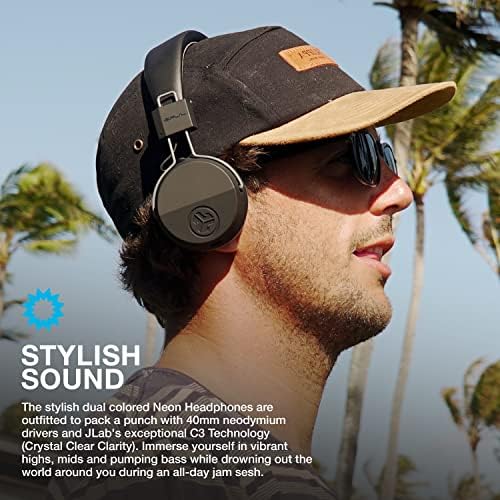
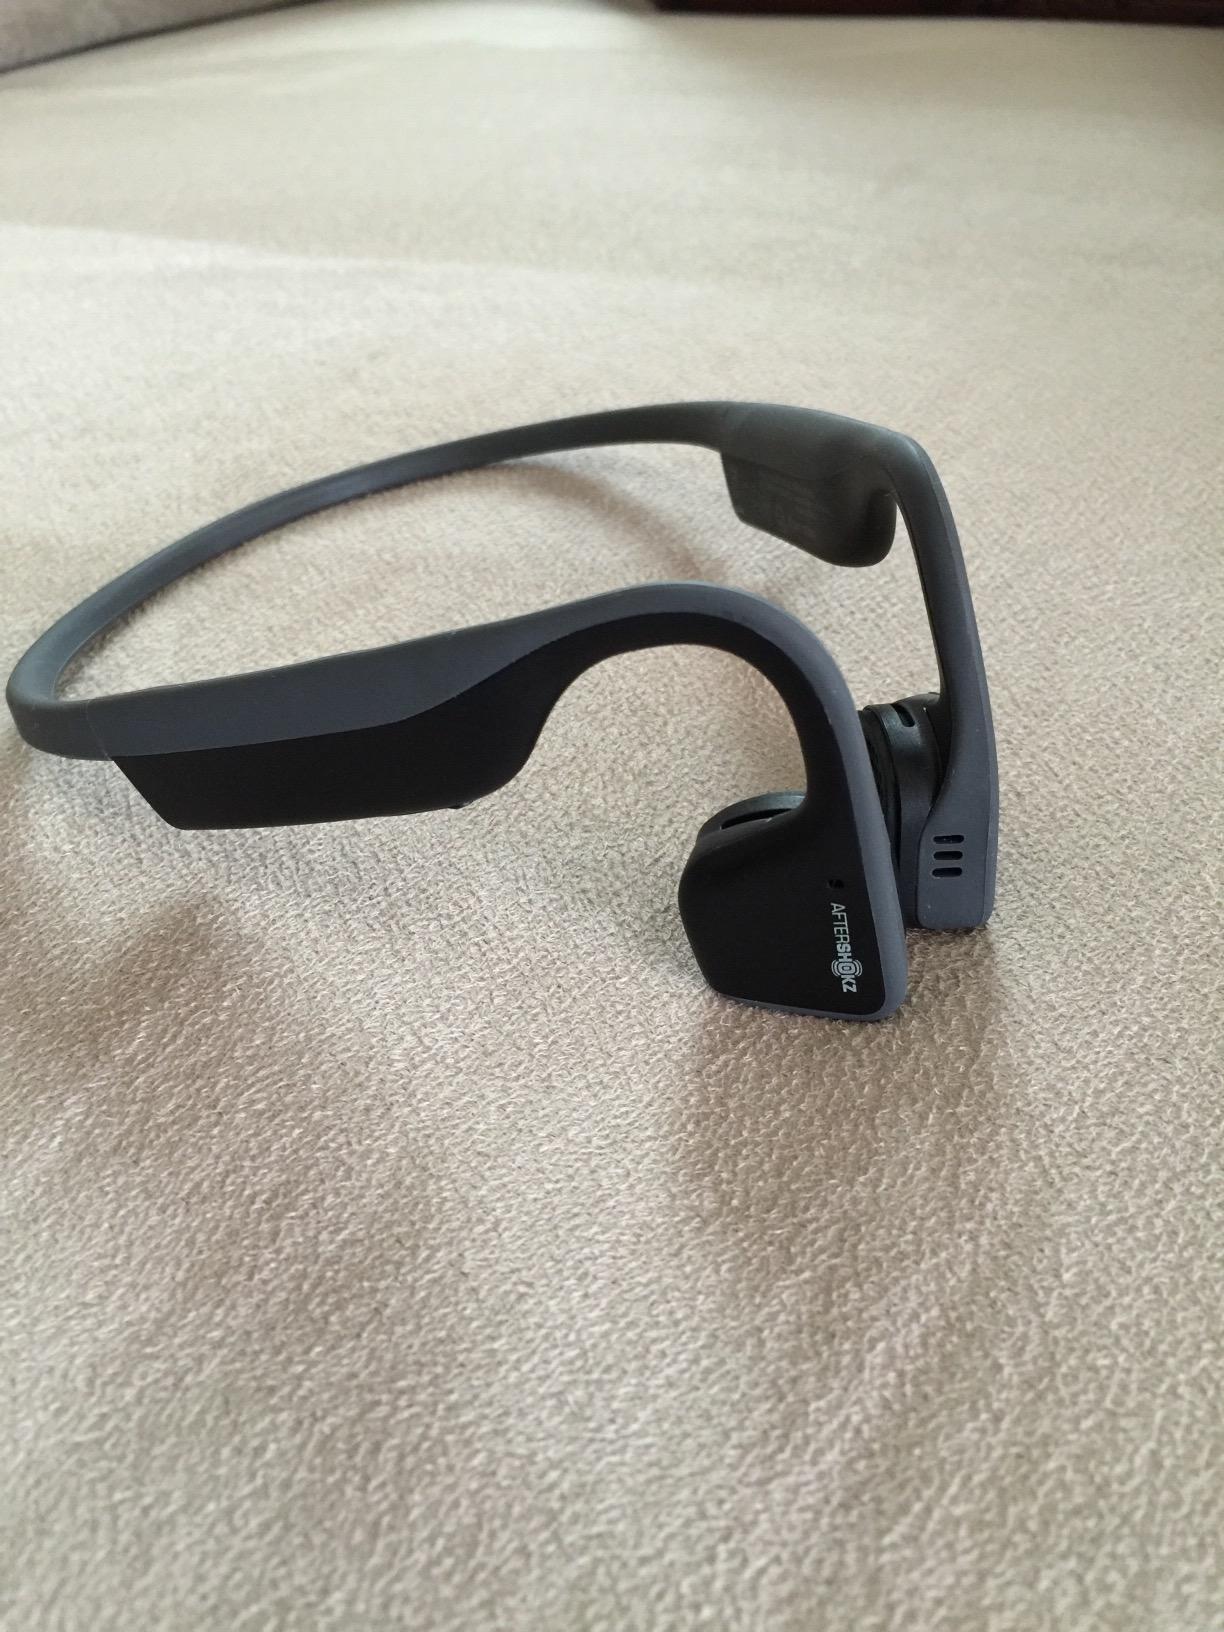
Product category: headphones
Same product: no